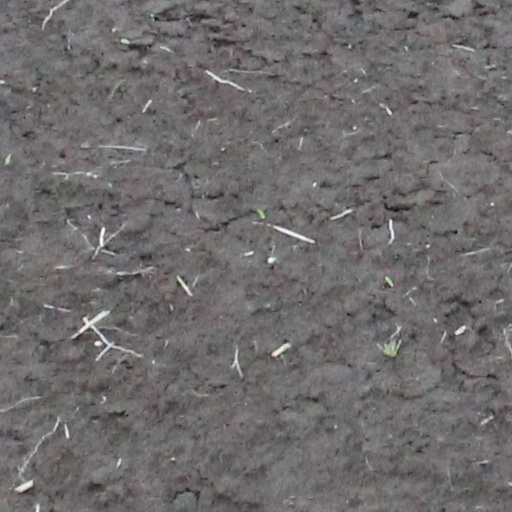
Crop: wheat